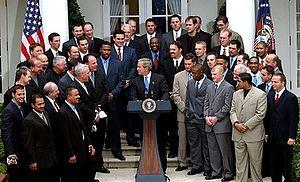
La Ligue majeure de baseball 2002 est la 102ᵉ saison depuis le rapprochement entre la Ligue américaine et la Ligue nationale et la 127ᵉ saison de ligue majeure.
La Série mondiale 2002 était la 98ᵉ série finale des Ligues majeures de baseball. Elle a débuté le 19 octobre 2002 et opposait les champions de la Ligue américaine, les Angels d'Anaheim, aux champions de la Ligue nationale, les Giants de San Francisco.